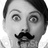
Emotion: surprise